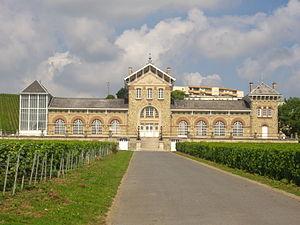
Fort Chabrol à Épernay (Marne, France)
Les Coteaux, Maisons et Caves de Champagne sont un bien inscrit sur la liste du patrimoine mondial, en France, par l'UNESCO, le 4 juillet 2015.